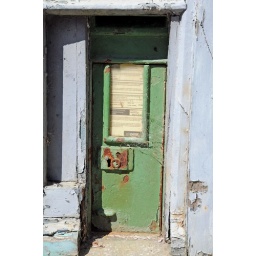
the old post box in the window